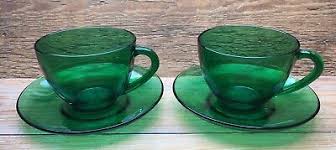
Waste category: glass